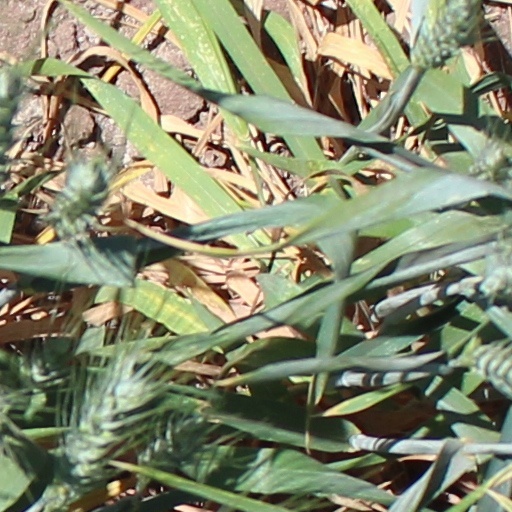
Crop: wheat